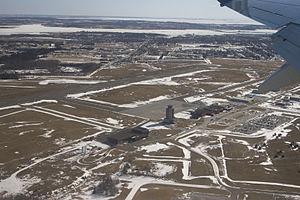
L’aéroport de Charlottetown est le principal aéroport de l'Île-du-Prince-Édouard. Il fait partie du Réseau national des aéroports du Canada. Il est situé dans la ville de Charlottetown, la capitale et la plus grande ville de l'Île-du-Prince-Édouard. Il est actuellement dirigé par l'Autorité de l'Aéroport de Charlottetown et est propriété de Transports Canada.